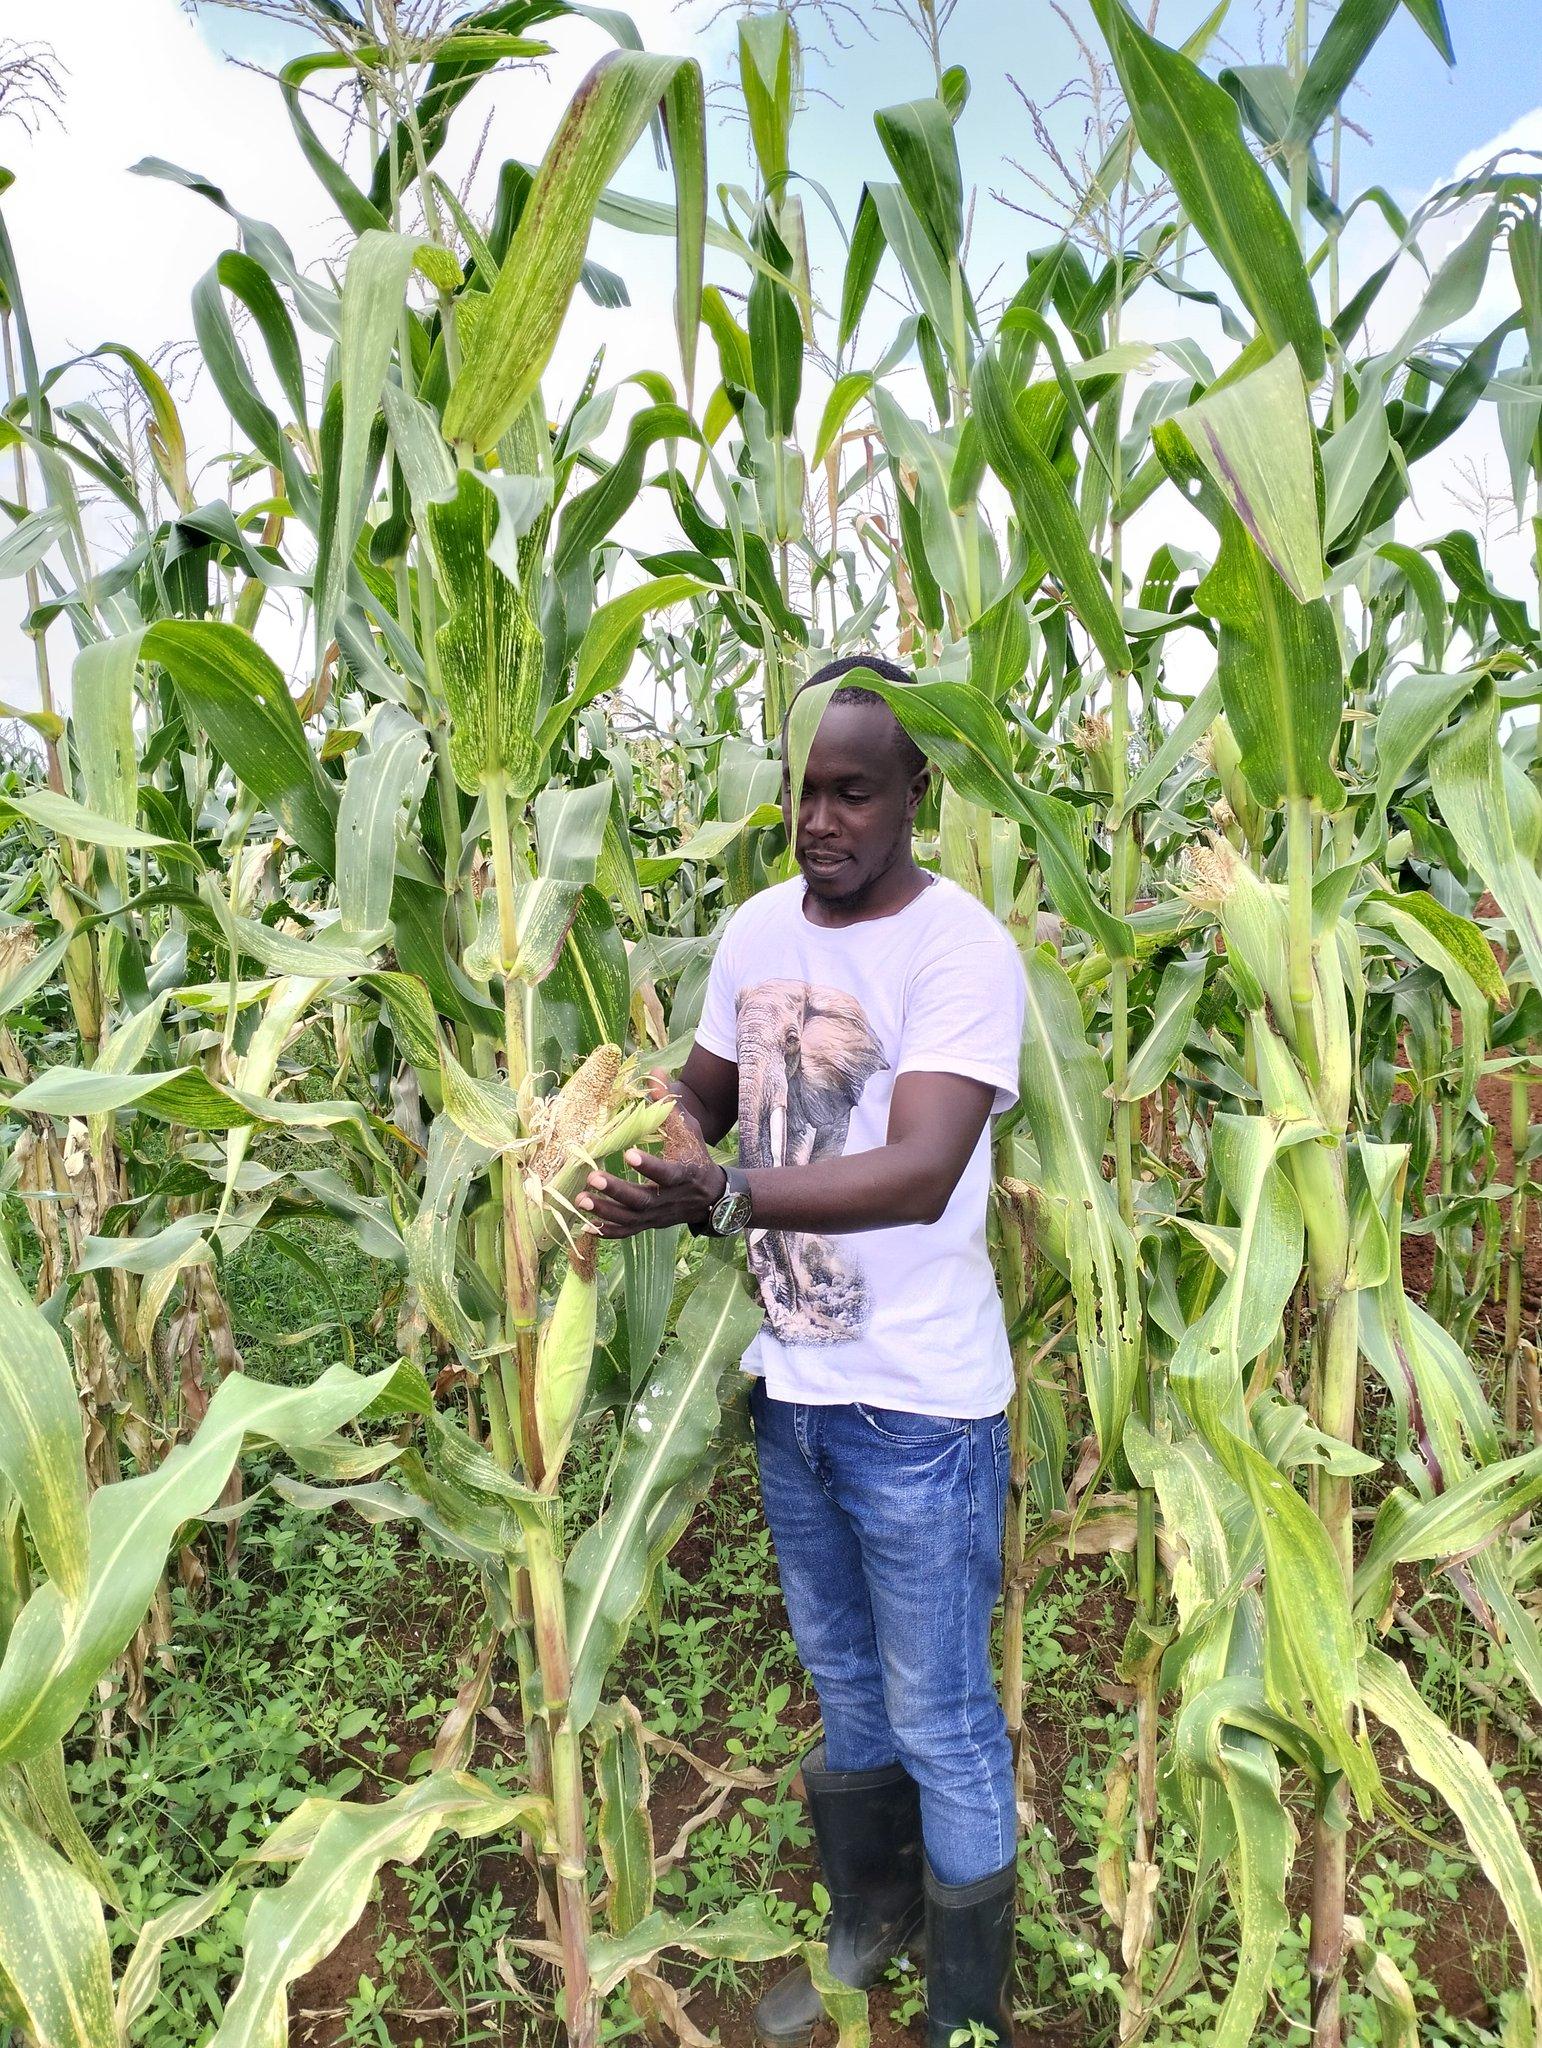
Uvunaji wa mazao ya biashara, mwanaume mmoja aliyevaa tisheti nyeupe pamoja na viatu vikubwa vya mvua yupo anavuna mahindi yake ambayo tayari yamekomaa, juu kuna wingu la bluu. Mahindi hutumika kama bidhaa ya chakula pamoja na biashara, na husaidia upatikanaji wa chakula. Yakistawi kama hivi, hupelekwa sokoni, watu hununua na kuyatumia kwenye chakula.